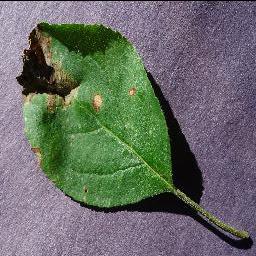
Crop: apple
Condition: black_rot